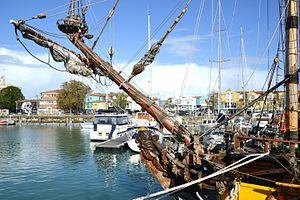
La mâture de la frégate russe Shtandart (Штандартъ) amarrée au Quai d’ Honneur dans le Bassin des Chalutiers lors de son escale à La Rochelle en octobre 2013. La Rochelle, Charente Maritime, France.
Le Shtandart est la réplique d'une frégate russe du XVIIIᵉ siècle du même nom, navire amiral du tsar Pierre le Grand. Ce navire est un trois-mâts carré de 34,5 m de longueur, lancé en 1999.